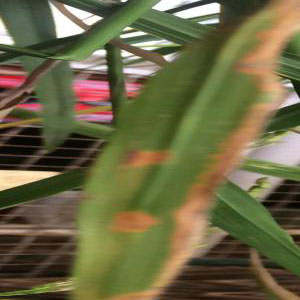
Disease: Bacterialblight